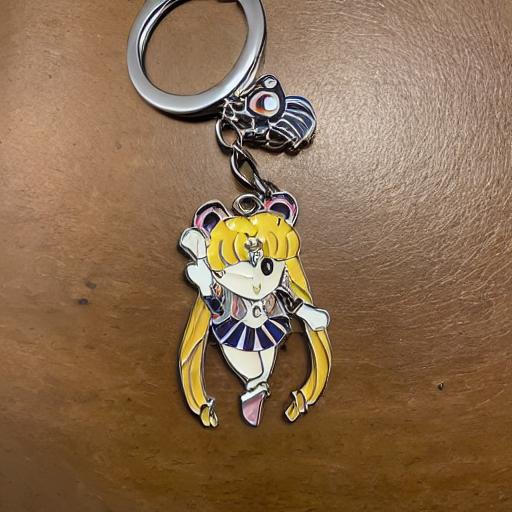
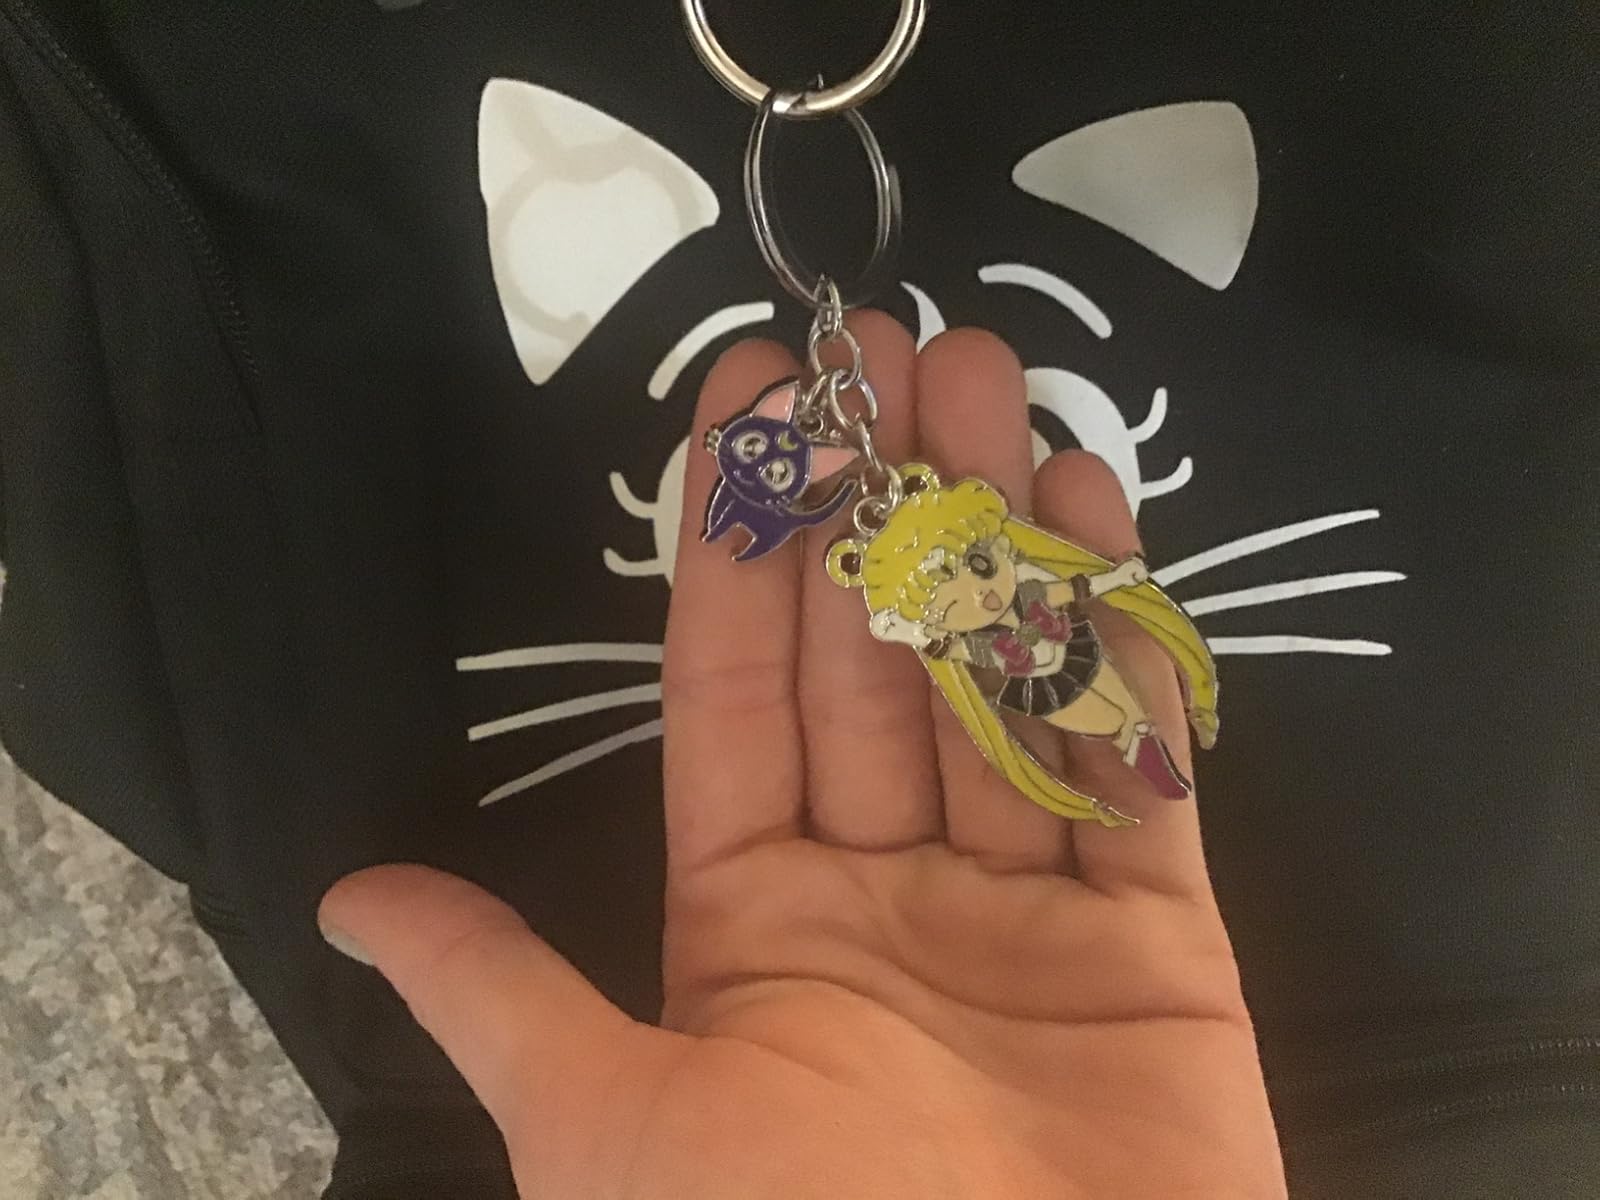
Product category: accessories_keychain
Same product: no